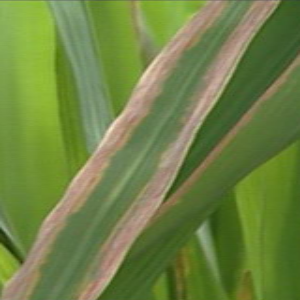
Disease: Bacterialblight